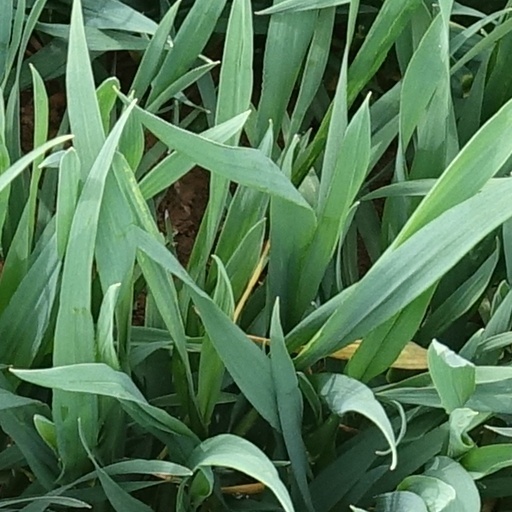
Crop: wheat